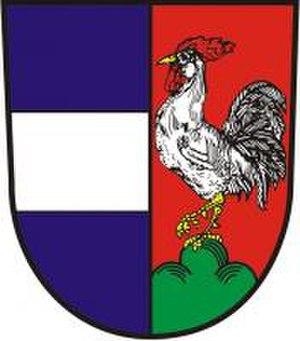
Višňové est un bourg du district de Znojmo, dans la région de Moravie-du-Sud, en République tchèque. Sa population s'élevait à 1 074 habitants en 2019.